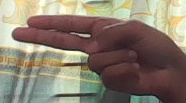
ASL sign: H